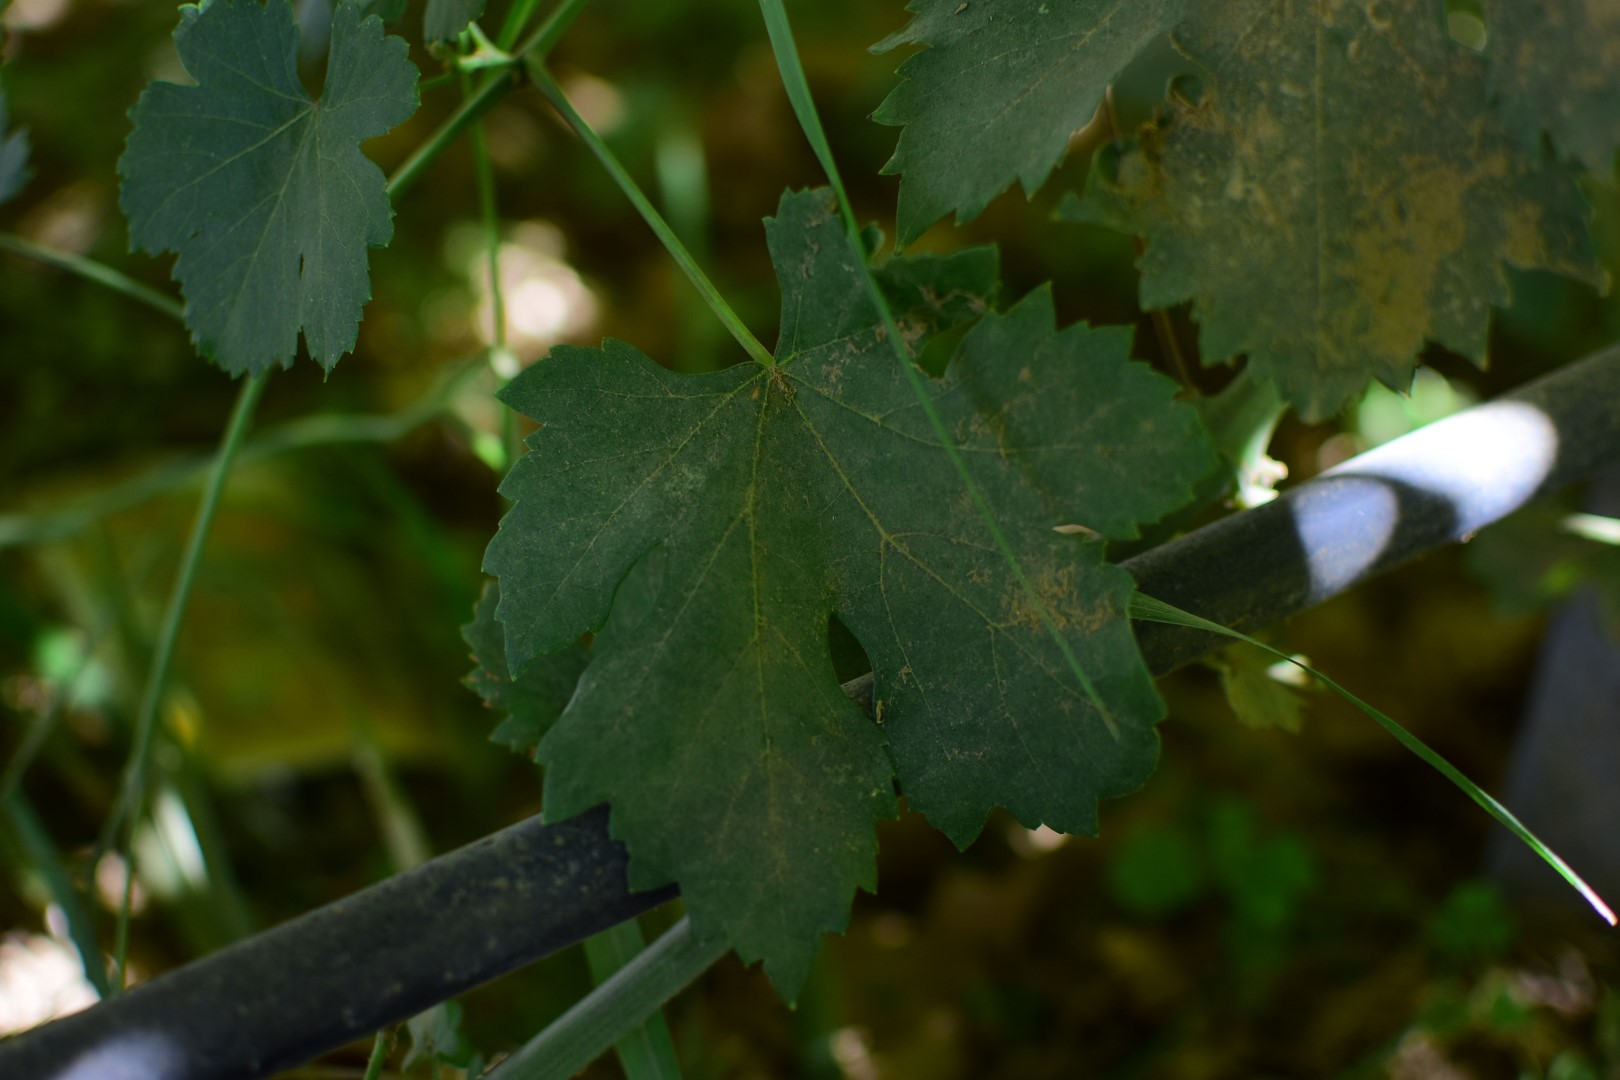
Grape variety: Halawani